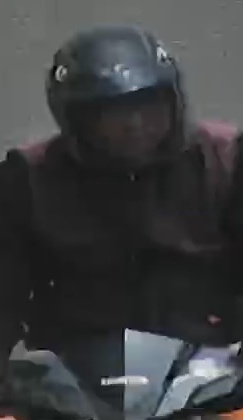
person-with-helmet: 1
person-without-helmet: 0